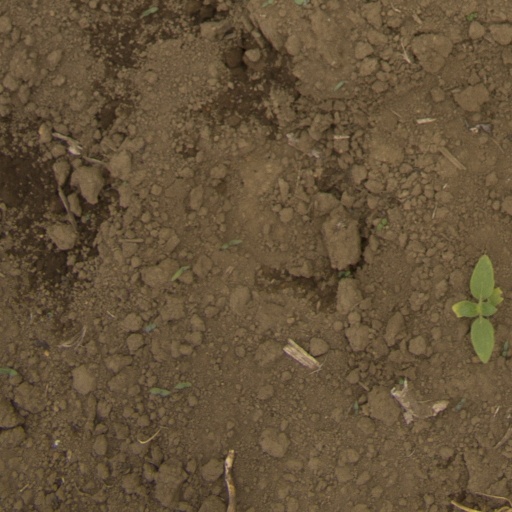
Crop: Jerusalem artichoke